József Braun

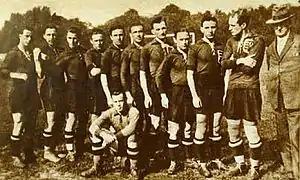
1924 Magyar team; Károly Fogl, Zoltán Opata, Ferenc Hirzer, Rudolf Jeny, József Eisenhoffer, Béla Guttmann, Gyula Mándi, Gábor Obitz, József Braun, György Orth, János Biri, and Gyula Kiss

After making his international debut at 17 years of age, Braun earned 27 caps, scoring 11 goals, with the Hungary national team. His first came in a 6 October 1918 victory over Austria. His last came in a 3–3 tie with Portugal in December 1926.